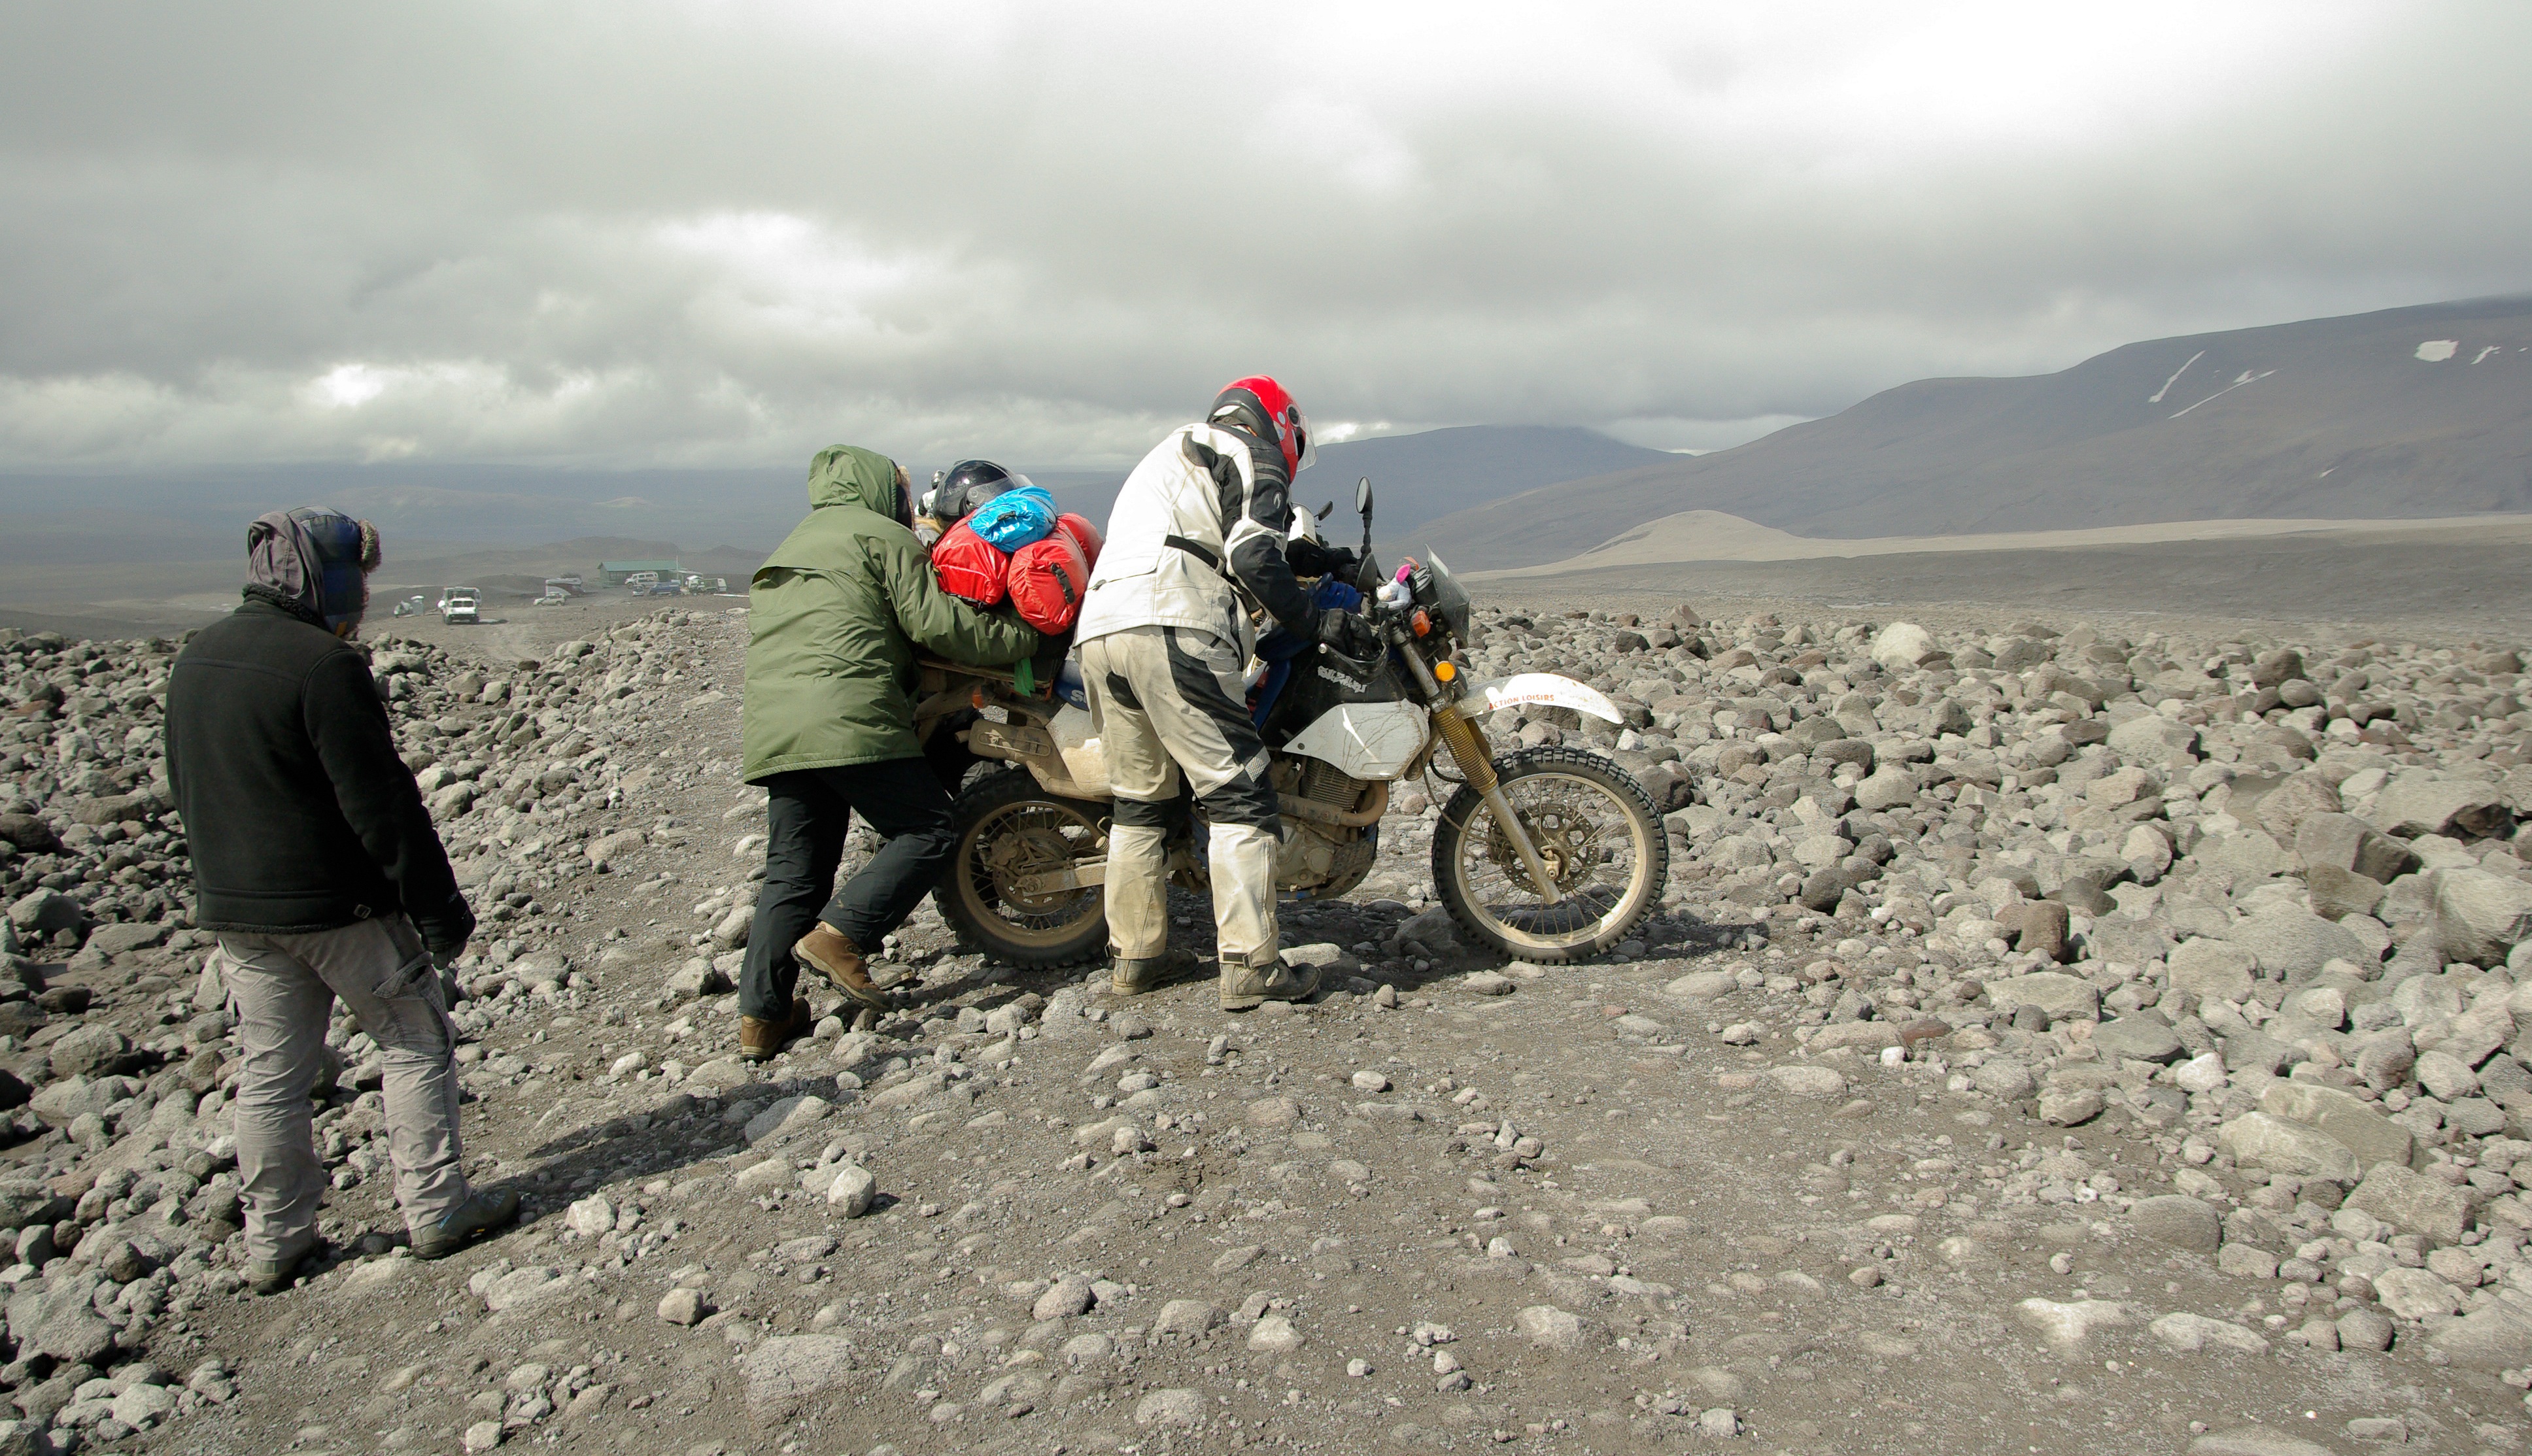
sand, mountain, adventure, bicycle, motorcycle, iceland, extreme sport, mountain bike, sports, racing, solidarity, motorcycle racing, off roading, mutual aid